Lettice Bryan

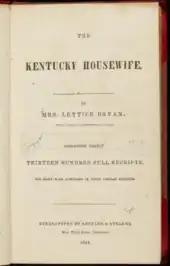
"The Kentucky Housewife" title page

Lettice Pierce was born in central Kentucky, probably near Danville, to James A. Pierce and Elizabeth Crow Pierce, one of three children. In 1823, she married Virginia-born Edmond Bryan. When Bryan was writing her cookbook, she lived in Monticello, Kentucky; her husband was studying at the Medical College of Ohio and the couple had nine young children. After the cookbook was published, the family moved twice - to Washington County and then to Grayson County, Kentucky. Bryan had 14 children.